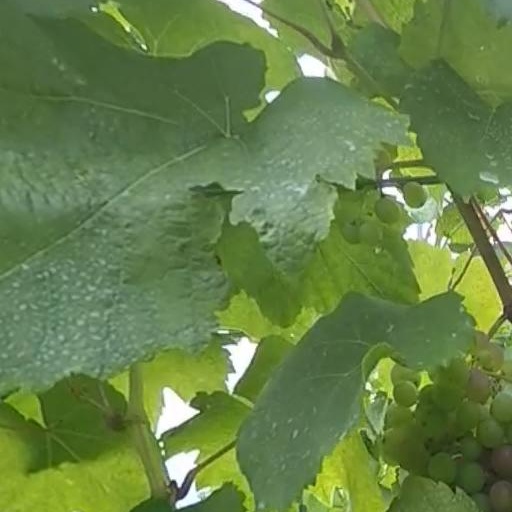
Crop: grape